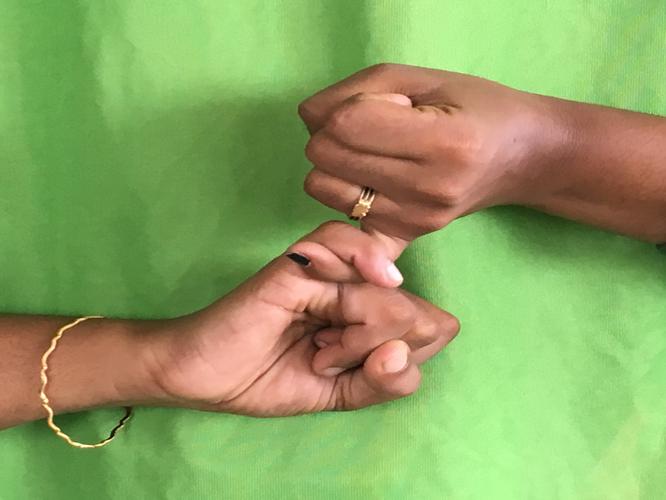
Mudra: Pasha
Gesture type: double_hand